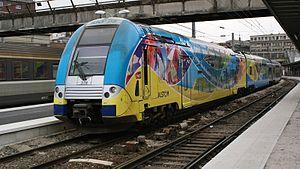
Z24655-656 (378) du TER Nord-Pas-de-Calais en gare d'Amiens, cette rame arbore le pelliculage de la ""100ème rame TER 2N NG""."
Cette liste recense les parcs de matériels roulants utilisés par le réseau TER Hauts-de-France.
Le TER 2N NG est une rame automotrice électrique à deux niveaux issue du type Coradia Duplex d'Alstom et conçue pour le service TER en France. La première commande de la SNCF, diligentée par les régions, a été lancée en 2000, la dernière en 2009, pour des livraisons qui se sont étalées de 2004 à 2010.